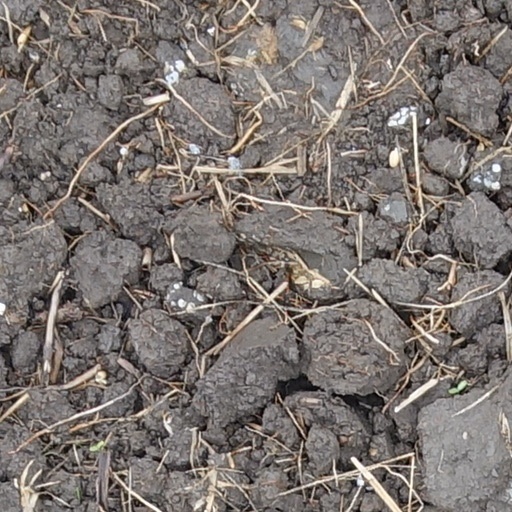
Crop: wheat